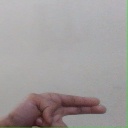
अक्षर: ह